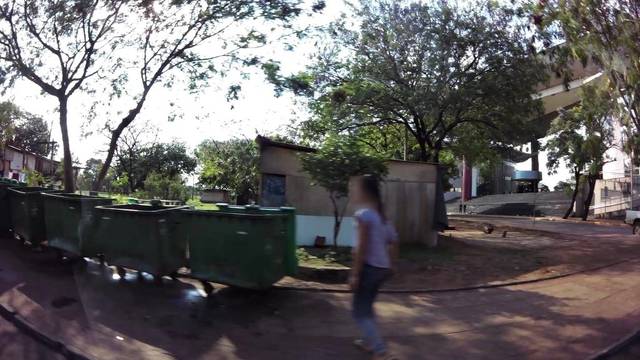
Region: Paraguay
Coordinates: -25.278, -57.636